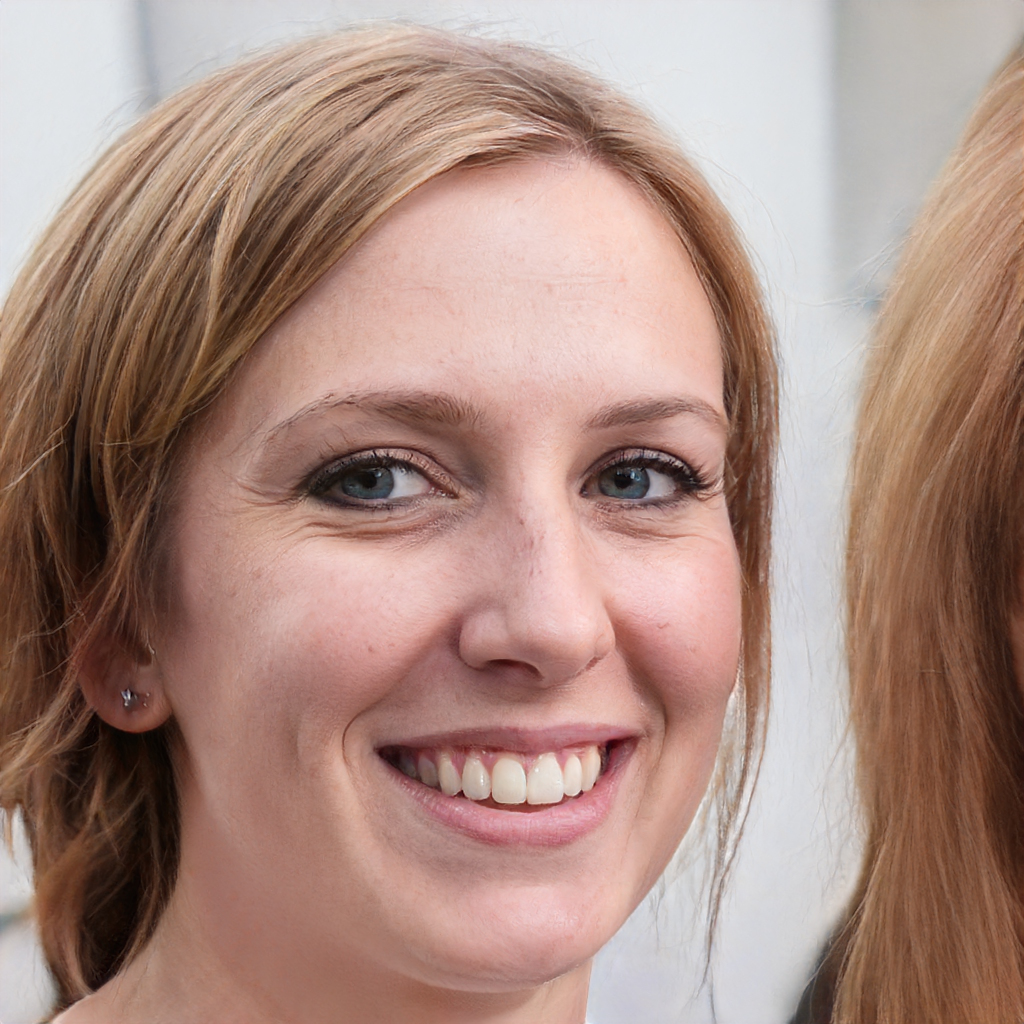
Gender: Female